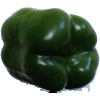
Label: Pepper Green 1